Eastern District, Hong Kong

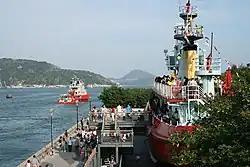
Fireboat Alexander Grantham Exhibition Gallery

Commercial buildings and hotels in the Eastern District are concentrated in Fortress Hill, Taikoo Shing and Quarry Bay. The main building is Taikoo Place, the tallest in the Eastern District since April 2008 SkyscraperHong Kong Island East Center Occupied in stages.